Gregorio Lazzarini

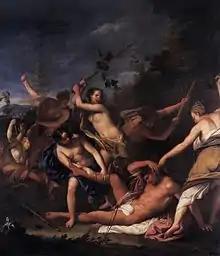
Orpheus and the Bacchantes (detail)

Some of his works decorate the "Sala dello Scrutinio" of the Doge’s Palace in Venice. A group of his paintings are on view inside the "Sala San Tommaso" at the basilica of Santi Giovanni e Paolo. Among his major works is a canvas depicting the "Charity of San Lorenzo Giustiniani" for the Patriarcal house at San Pietro di Castello. His overtly academic style, which changed little during his career, combined the solidity of Emilian painting of the Baroque period with the rich colours of the Venetian school.